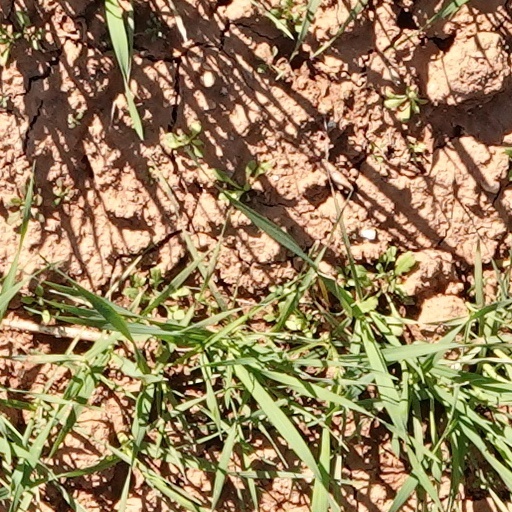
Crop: wheat